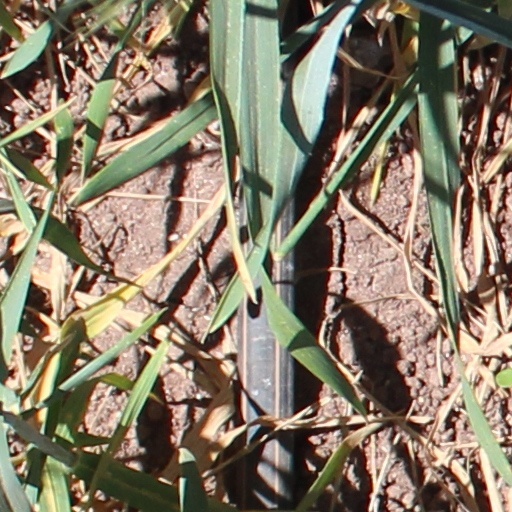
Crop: wheat